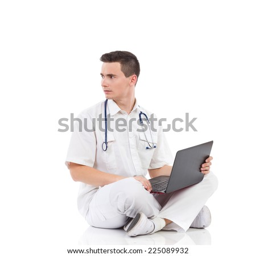
young male doctor with a laptop sitting on a floor with legs crossed and back over the shoulder .